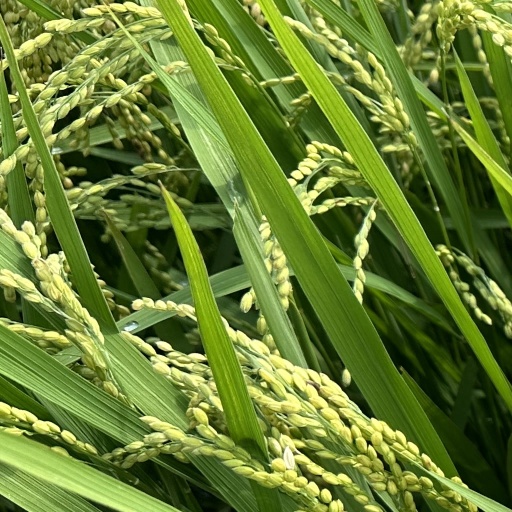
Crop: rice